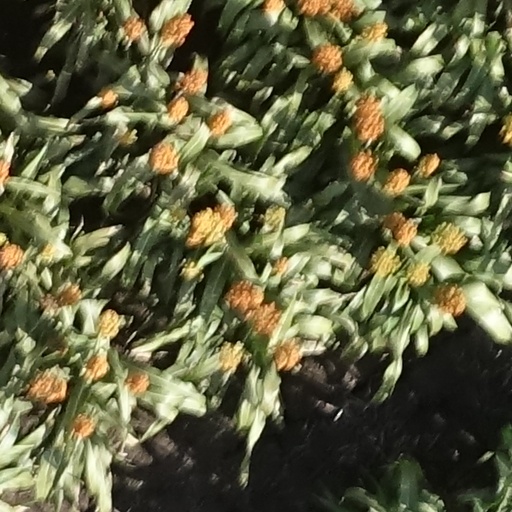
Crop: sorghum